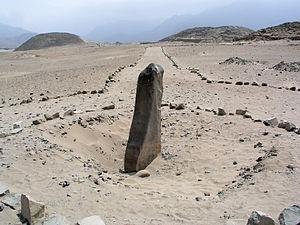
La ville sacrée de Caral-Supe ou Caral-Chupacigarro, est un site archéologique antique situé dans le désert à 23 km de la côte du Pérou, dans la vallée de Supe, région de Lima, province de Barranca, à 140 km au nord-nord-ouest de Lima, est le vestige de la plus ancienne cité d'Amérique connue à ce jour.